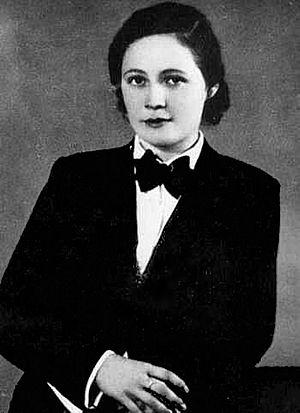
25 janvier : Madame Sans-Gêne d'Umberto Giordano au Metropolitan Opera sous la direction de Toscanini.